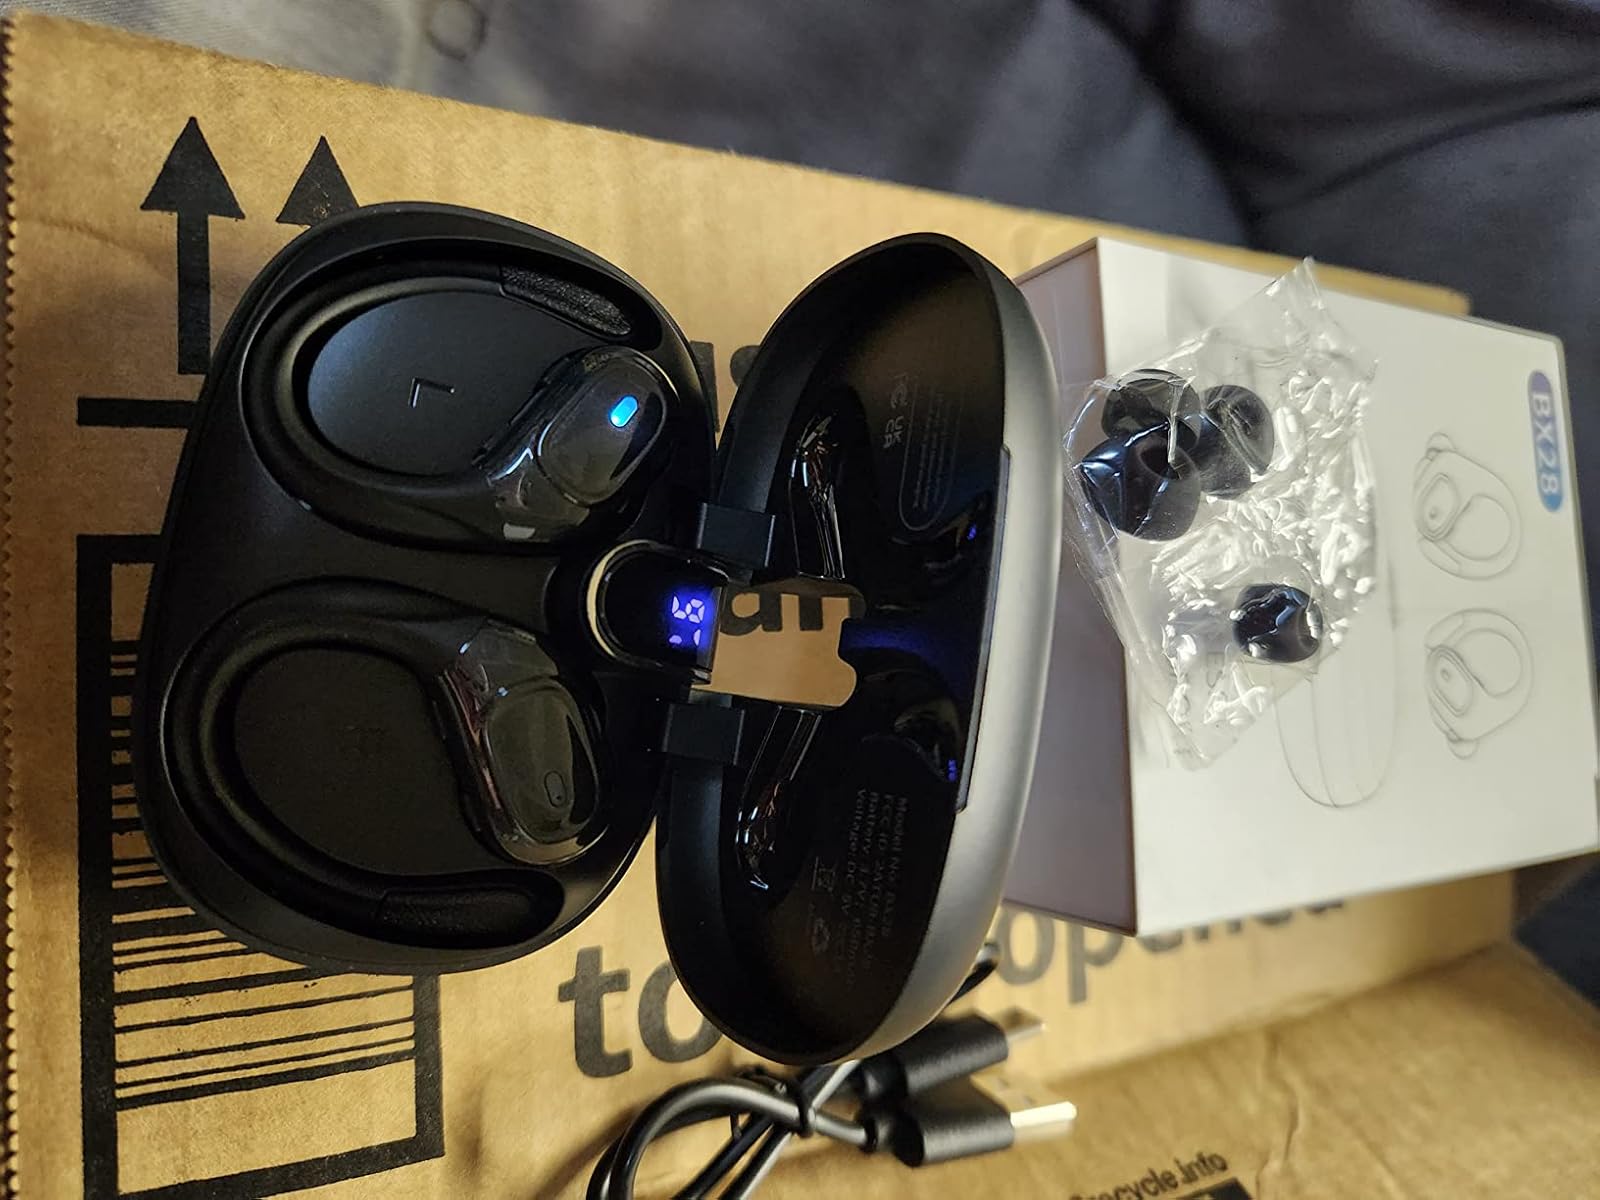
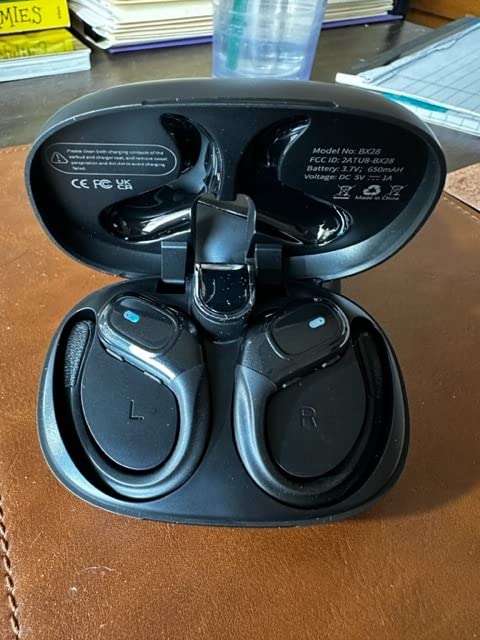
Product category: earbuds
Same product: yes